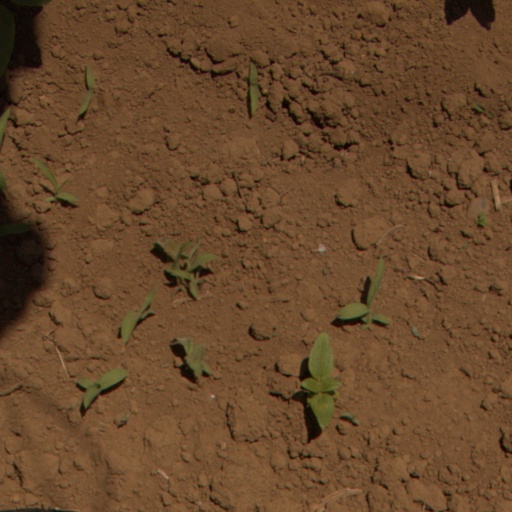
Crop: Jerusalem artichoke